Mathematics and art

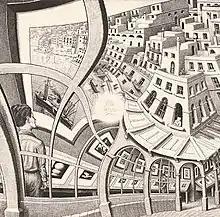
Lithograph "Print Gallery" by M. C. Escher, 1956

Man Ray photographed some of the mathematical models in the Institut Henri Poincaré in Paris, including "Objet mathematique" (Mathematical object). He noted that this represented Enneper surfaces with constant negative curvature, derived from the pseudo-sphere. This mathematical foundation was important to him, as it allowed him to deny that the object was "abstract", instead claiming that it was as real as the urinal that Duchamp made into a work of art. Man Ray admitted that the object's [Enneper surface] formula "meant nothing to me, but the forms themselves were as varied and authentic as any in nature." He used his photographs of the mathematical models as figures in his series he did on Shakespeare's plays, such as his 1934 painting "Antony and Cleopatra". The art reporter Jonathan Keats, writing in "ForbesLife", argues that Man Ray photographed "the elliptic paraboloids and conic points in the same sensual light as his pictures of Kiki de Montparnasse", and "ingeniously repurposes the cool calculations of mathematics to reveal the topology of desire". Twentieth century sculptors such as Henry Moore, Barbara Hepworth and Naum Gabo took inspiration from mathematical models. Moore wrote of his 1938 "Stringed Mother and Child": "Undoubtedly the source of my stringed figures was the Science Museum ... I was fascinated by the mathematical models I saw there ... It wasn't the scientific study of these models but the ability to look through the strings as with a bird cage and to see one form within another which excited me."